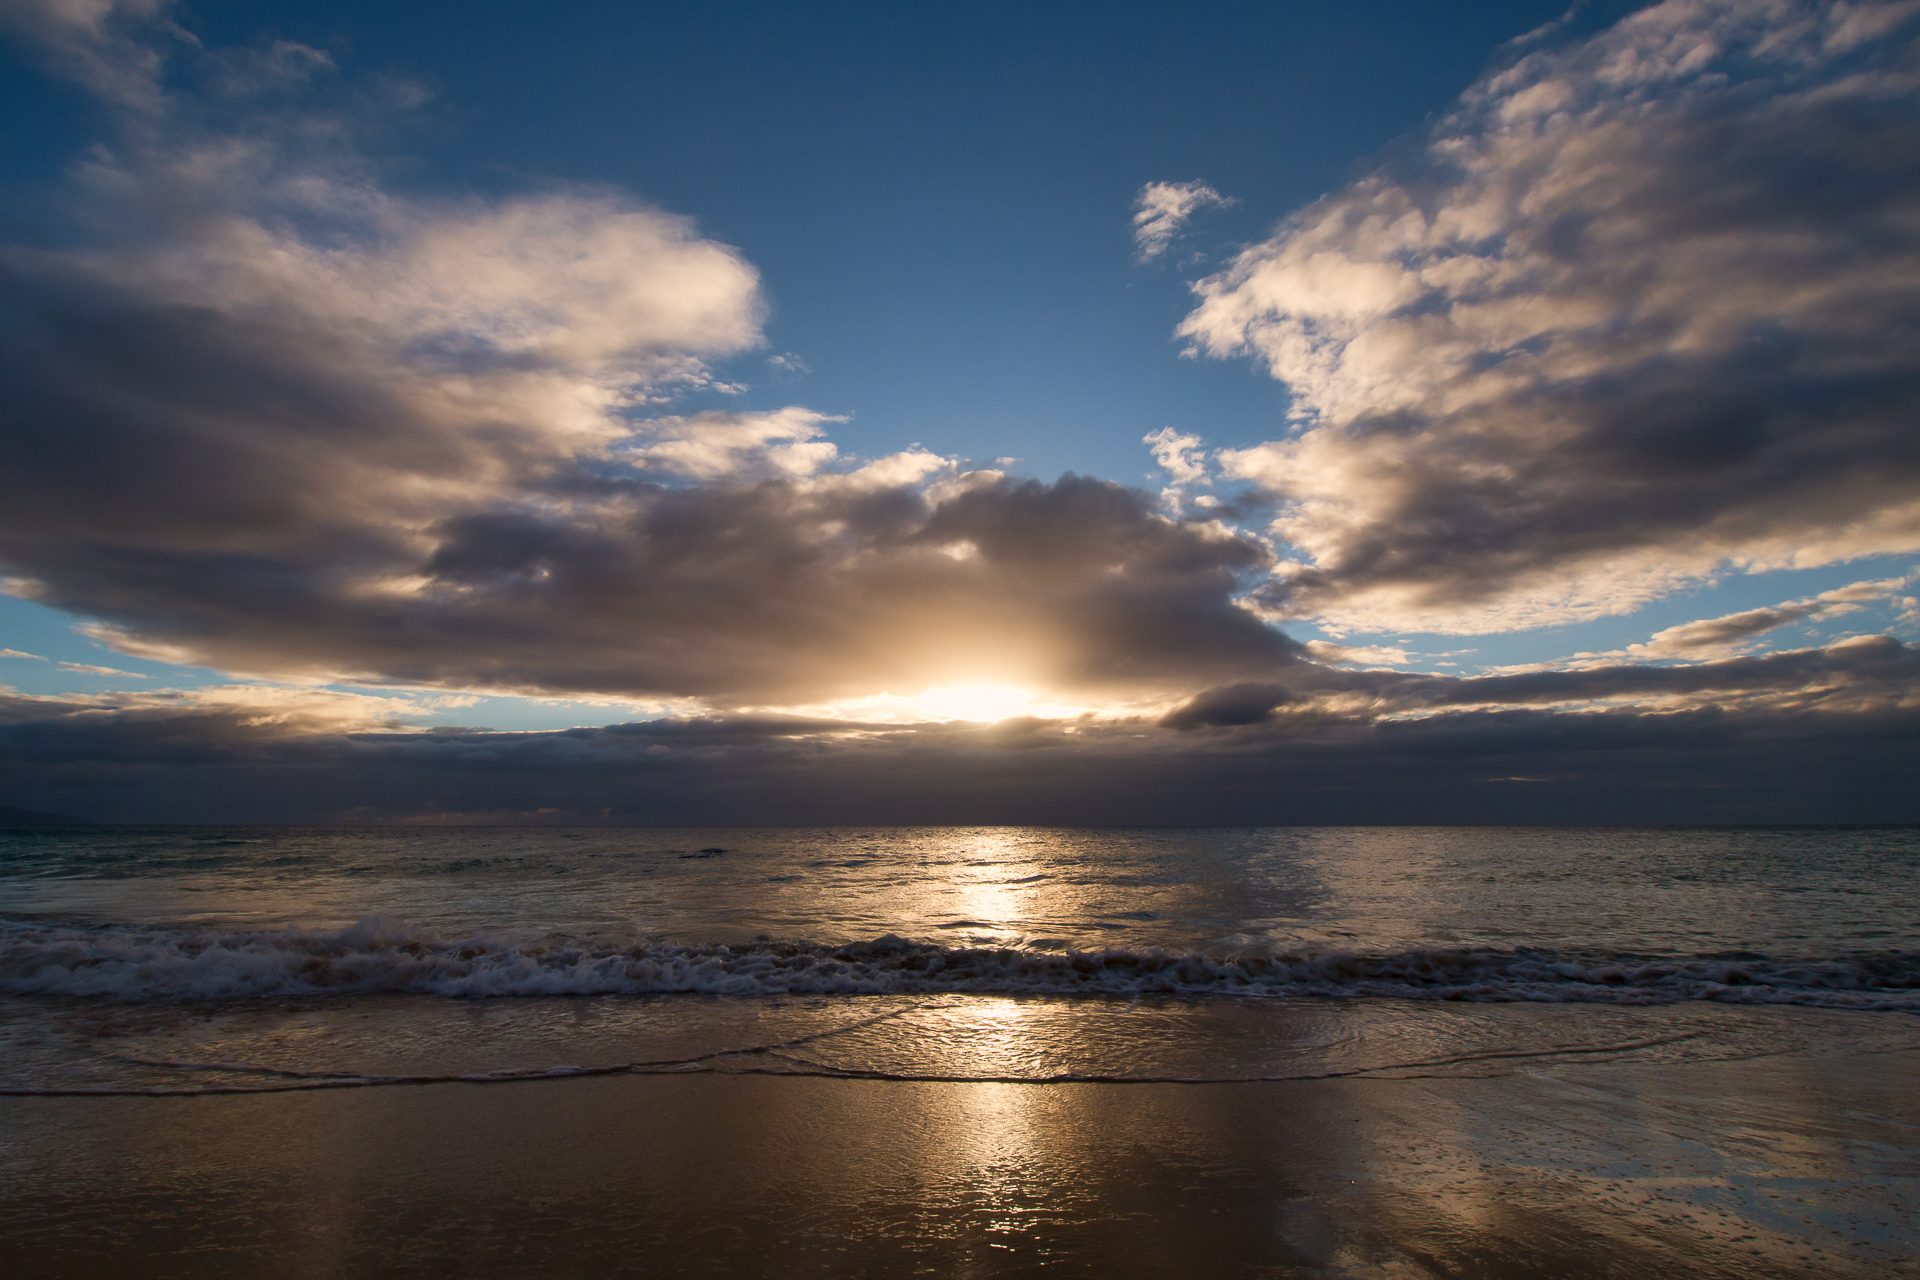
beach, sea, coast, ocean, horizon, cloud, sky, sun, sunrise, sunset, sunlight, morning, dawn, atmosphere, dusk, evening, reflection, seascape, 2015, meer, panasoniclumixg5, olympusm918mm, fuerteventura, costacalma, afterglow, meteorological phenomenon